Linda Hamilton (soccer)

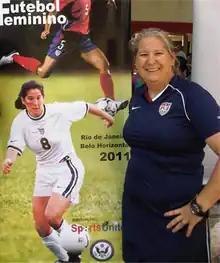

Linda Ann Hamilton (born June 4, 1969) is an American retired soccer defender and former member of the United States women's national soccer team. She is currently head coach of the women's soccer team at the Southwestern University. Hamilton was inducted into the Georgia Soccer Hall of Fame in 2001 and the National Soccer Hall of Fame in 2022.